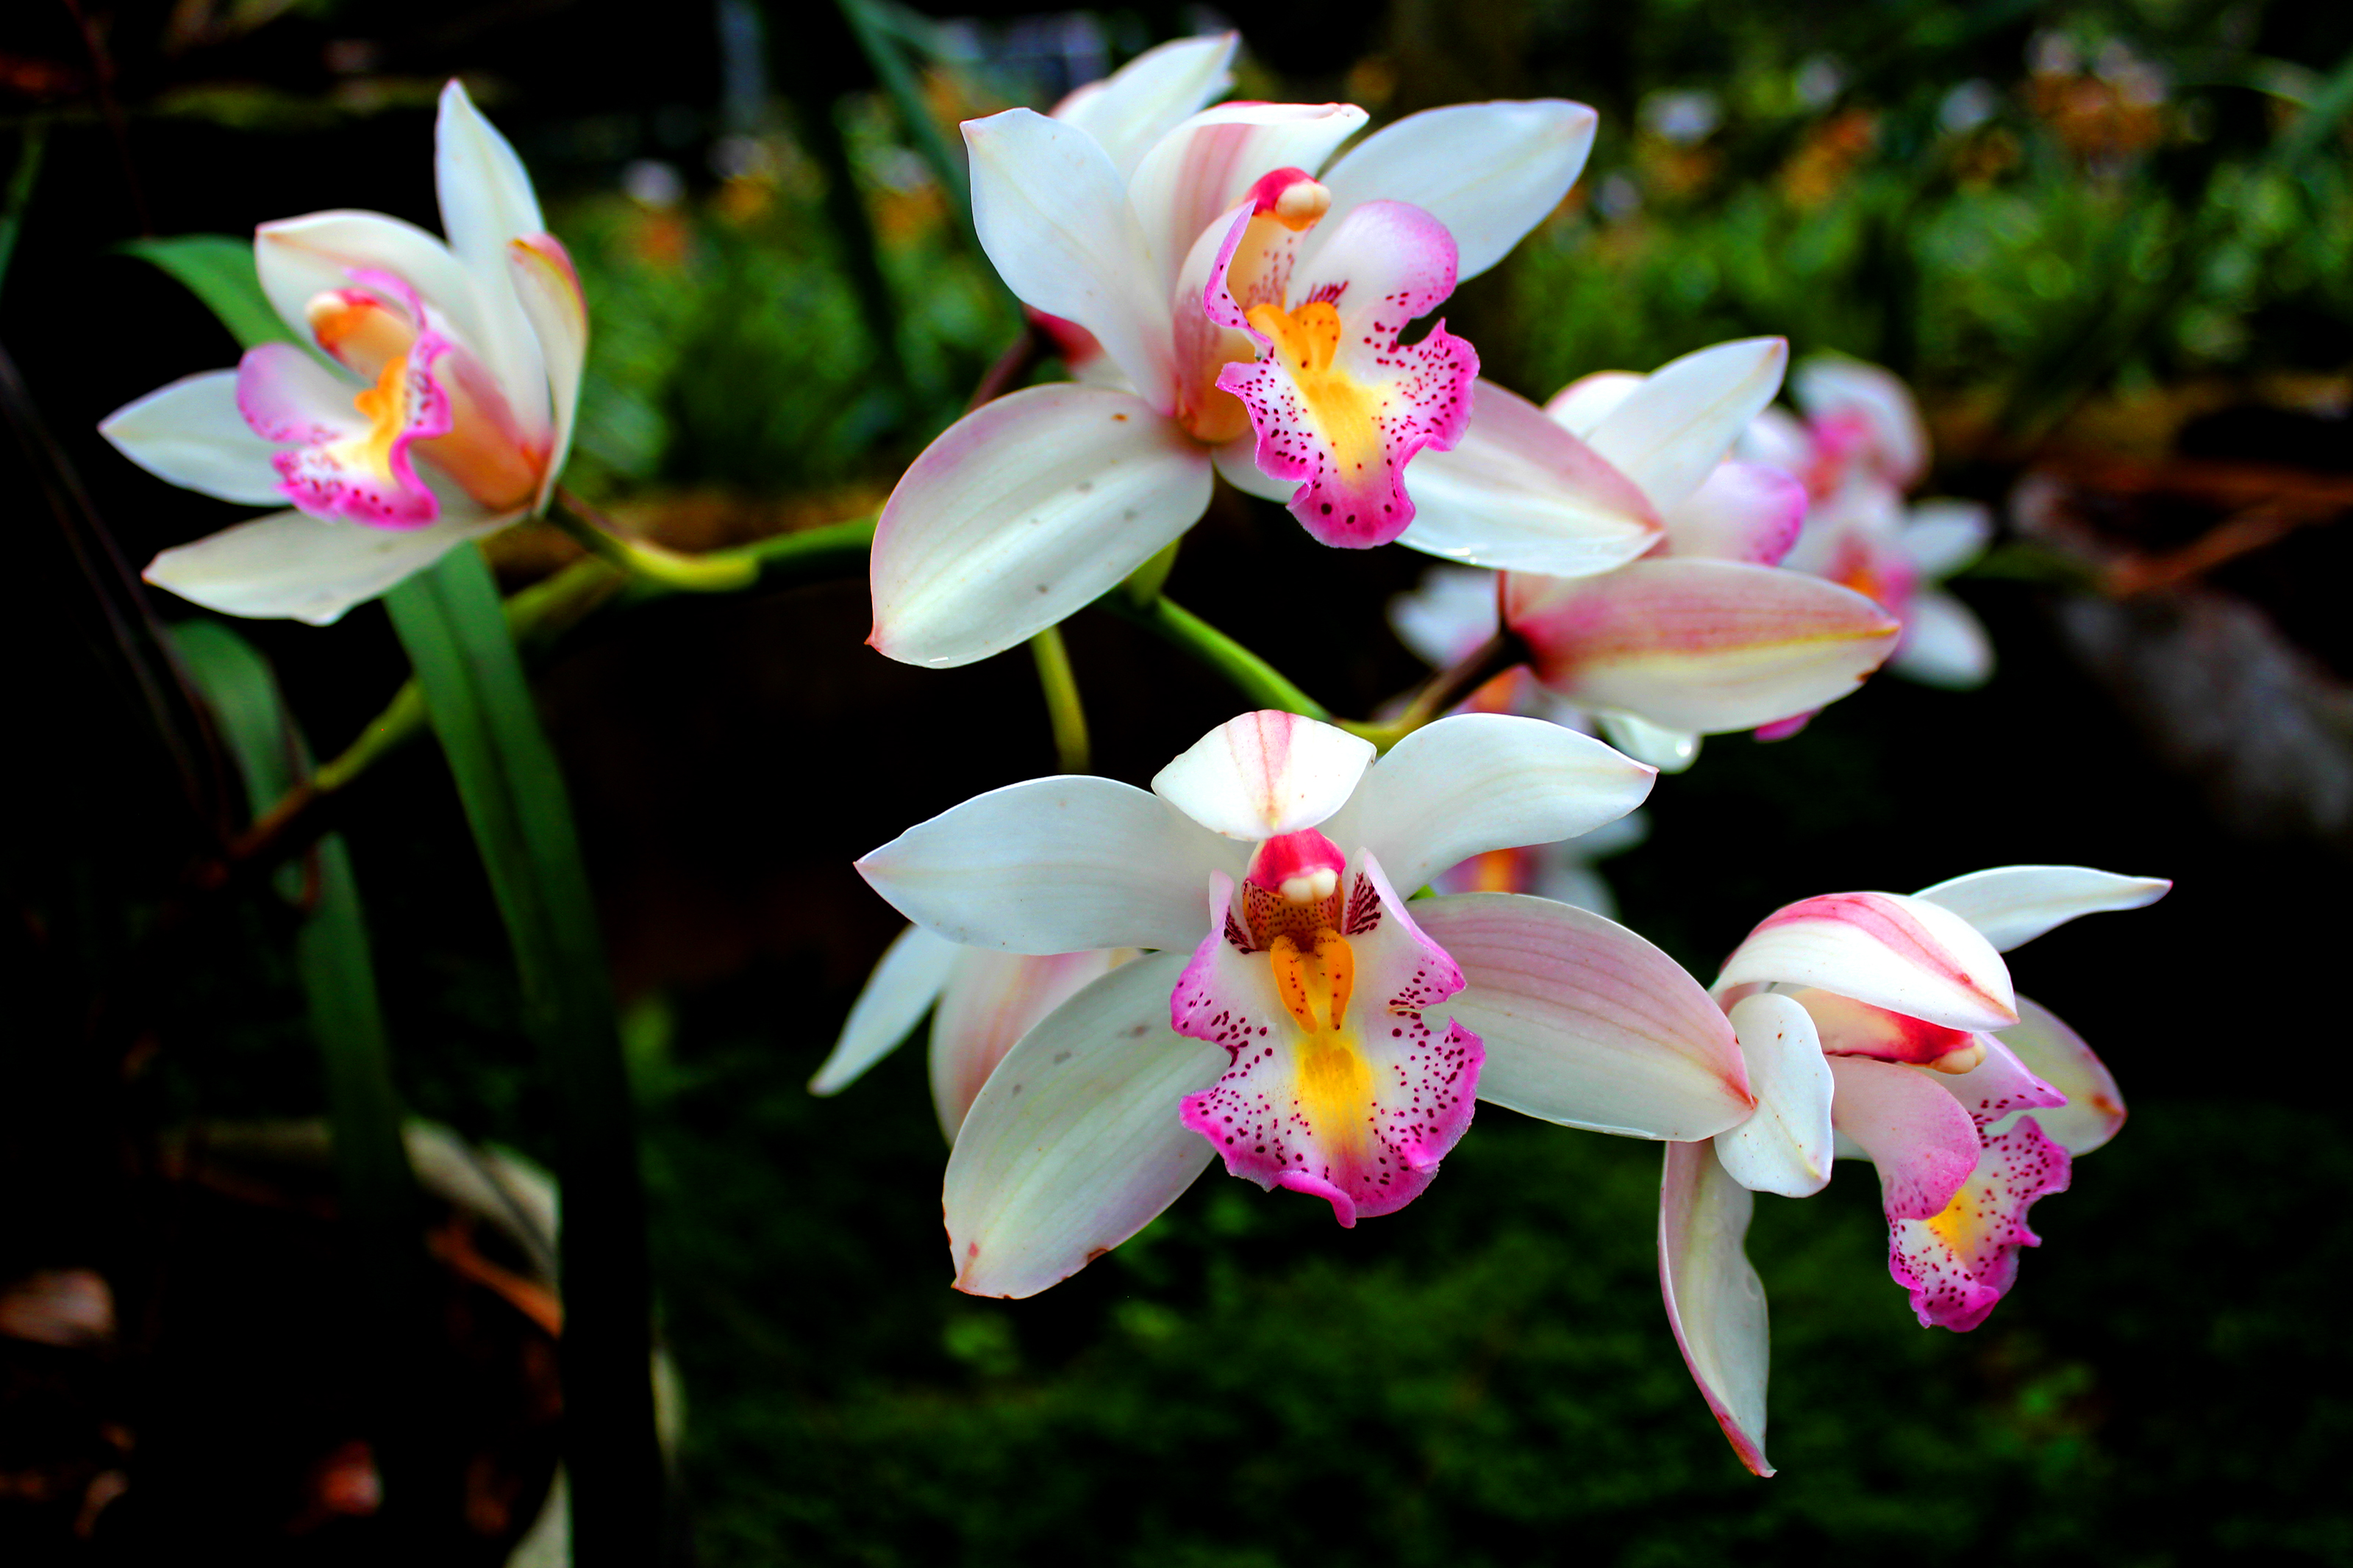
nature, plant, flower, tropical, petal, orchid, flora, beautiful, thailand, yellow, bloom, ecology, green, color, botany, blossom, macro, beauty, slipper, bright, lady, paphiopedilum, natural, background, floral, doi inthanon, garden, chiang mai, orchidaceae, wild, flowering plant, terrestrial plant, pink, moth orchid, orchids of the philippines, phalaenopsis equestris, christmas orchid, cattleya